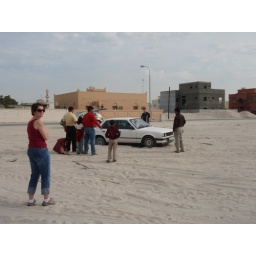
George's car stuck in the sand